William E. Simon

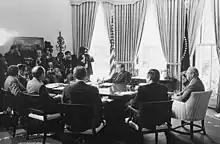
An Oval Office meeting of Nixon administration economic advisors and cabinet members on May 7, 1974. Clockwise from Richard Nixon: George Shultz, James T. Lynn, Alexander Haig, Roy Ash, Herbert Stein, and Simon.

At the time of his nomination as Treasury Secretary, Simon was serving as Deputy Secretary of the Treasury, a post he held since January 22, 1973. As Deputy Secretary, Simon supervised the Nixon administration's program to restructure and improve U.S. financial institutions. Beginning December 4, 1973, he served as the first administrator of the Federal Energy Office, and simultaneously launched and administered the Federal Energy Administration at the height of the oil embargo. As such he became known as the high-profile "Energy Czar", and represented a revitalization of the "czar" term in U.S. politics. He chaired the President's Oil Policy Committee and was instrumental in revising the mandatory oil import program in April 1973. Simon was a member of the President's Energy Resources Council and continued to have major responsibility for coordinating both domestic and international energy policy.